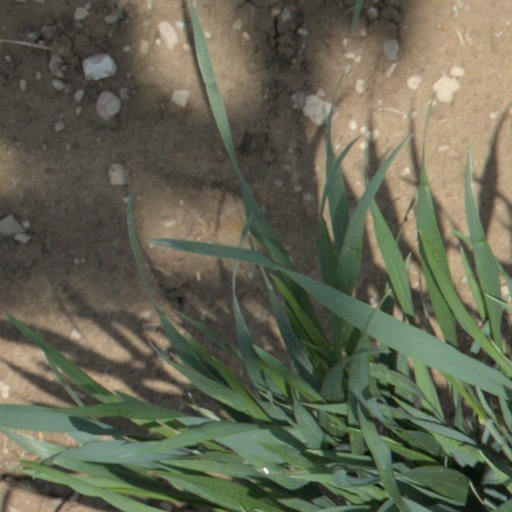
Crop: wheat